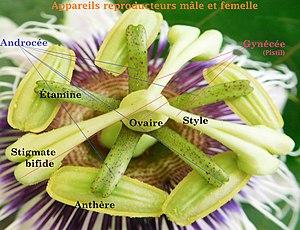
Organe sexuel de Passiflora edulis
Passiflora laurifolia est une espèce de Passiflores de la famille des Passifloracées originaire des régions tropicales des Amériques, communément appelée passiflore à feuille de laurier, pomme d'or ou pomme liane à la Martinique et en Guadeloupe mais aussi orange lilikoi dans certaines régions d'Hawaï où elle serait cultivée pour ses fruits.